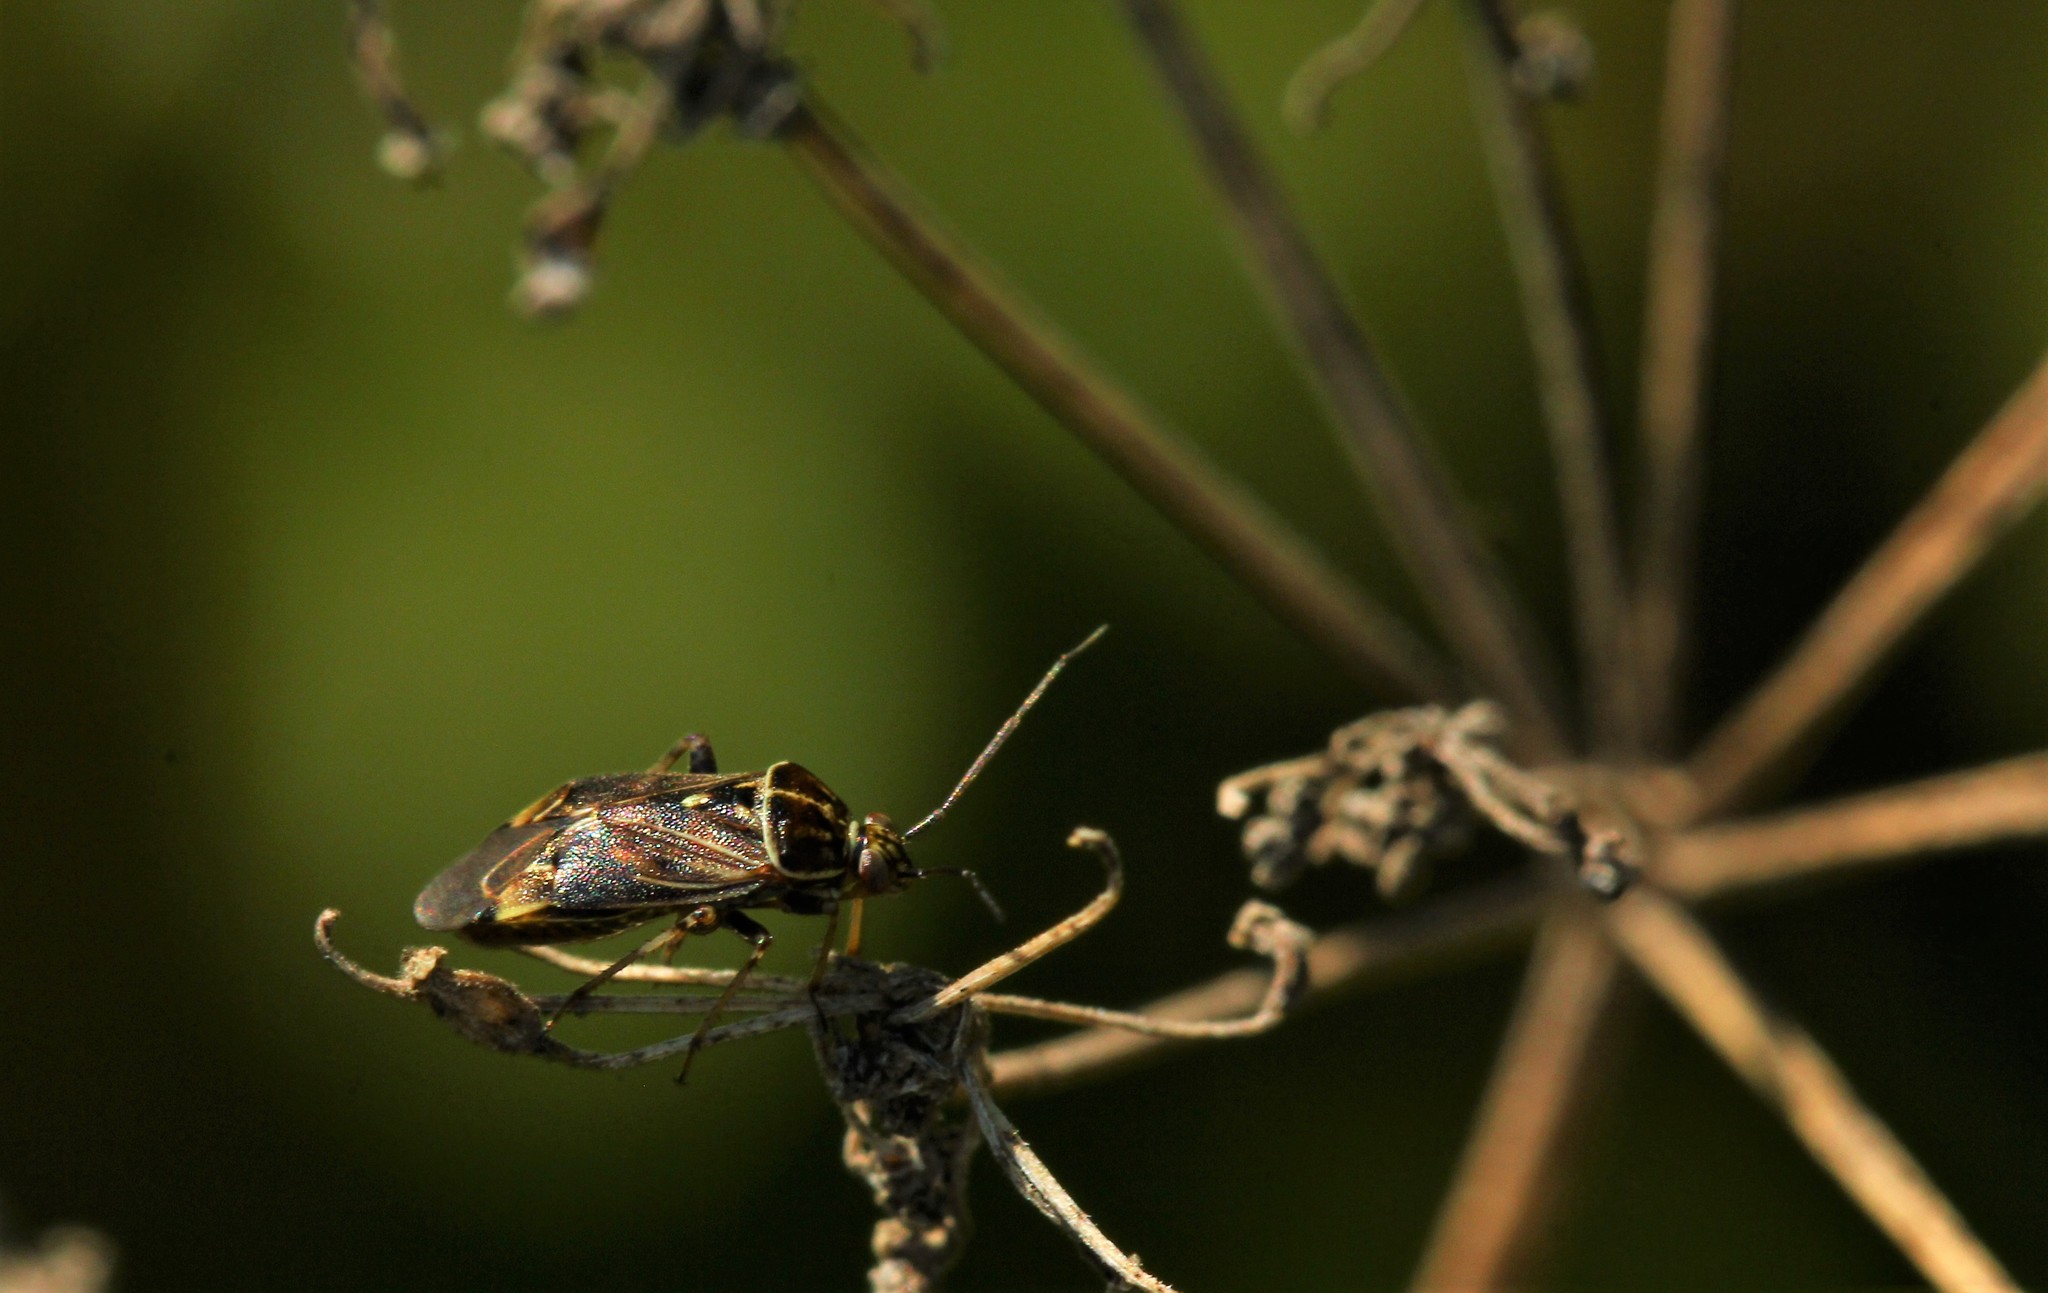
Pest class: lygus_bug